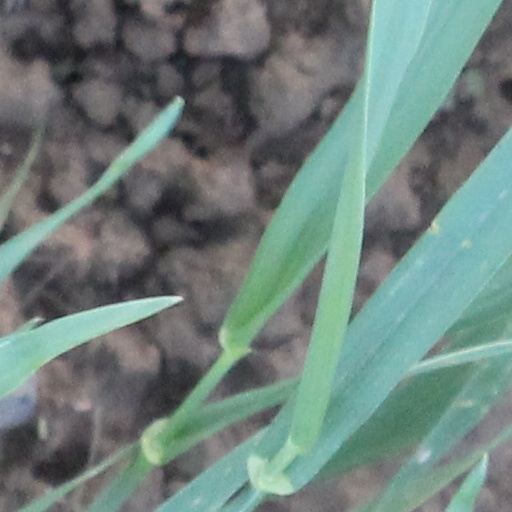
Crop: wheat